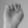
ASL letter: E